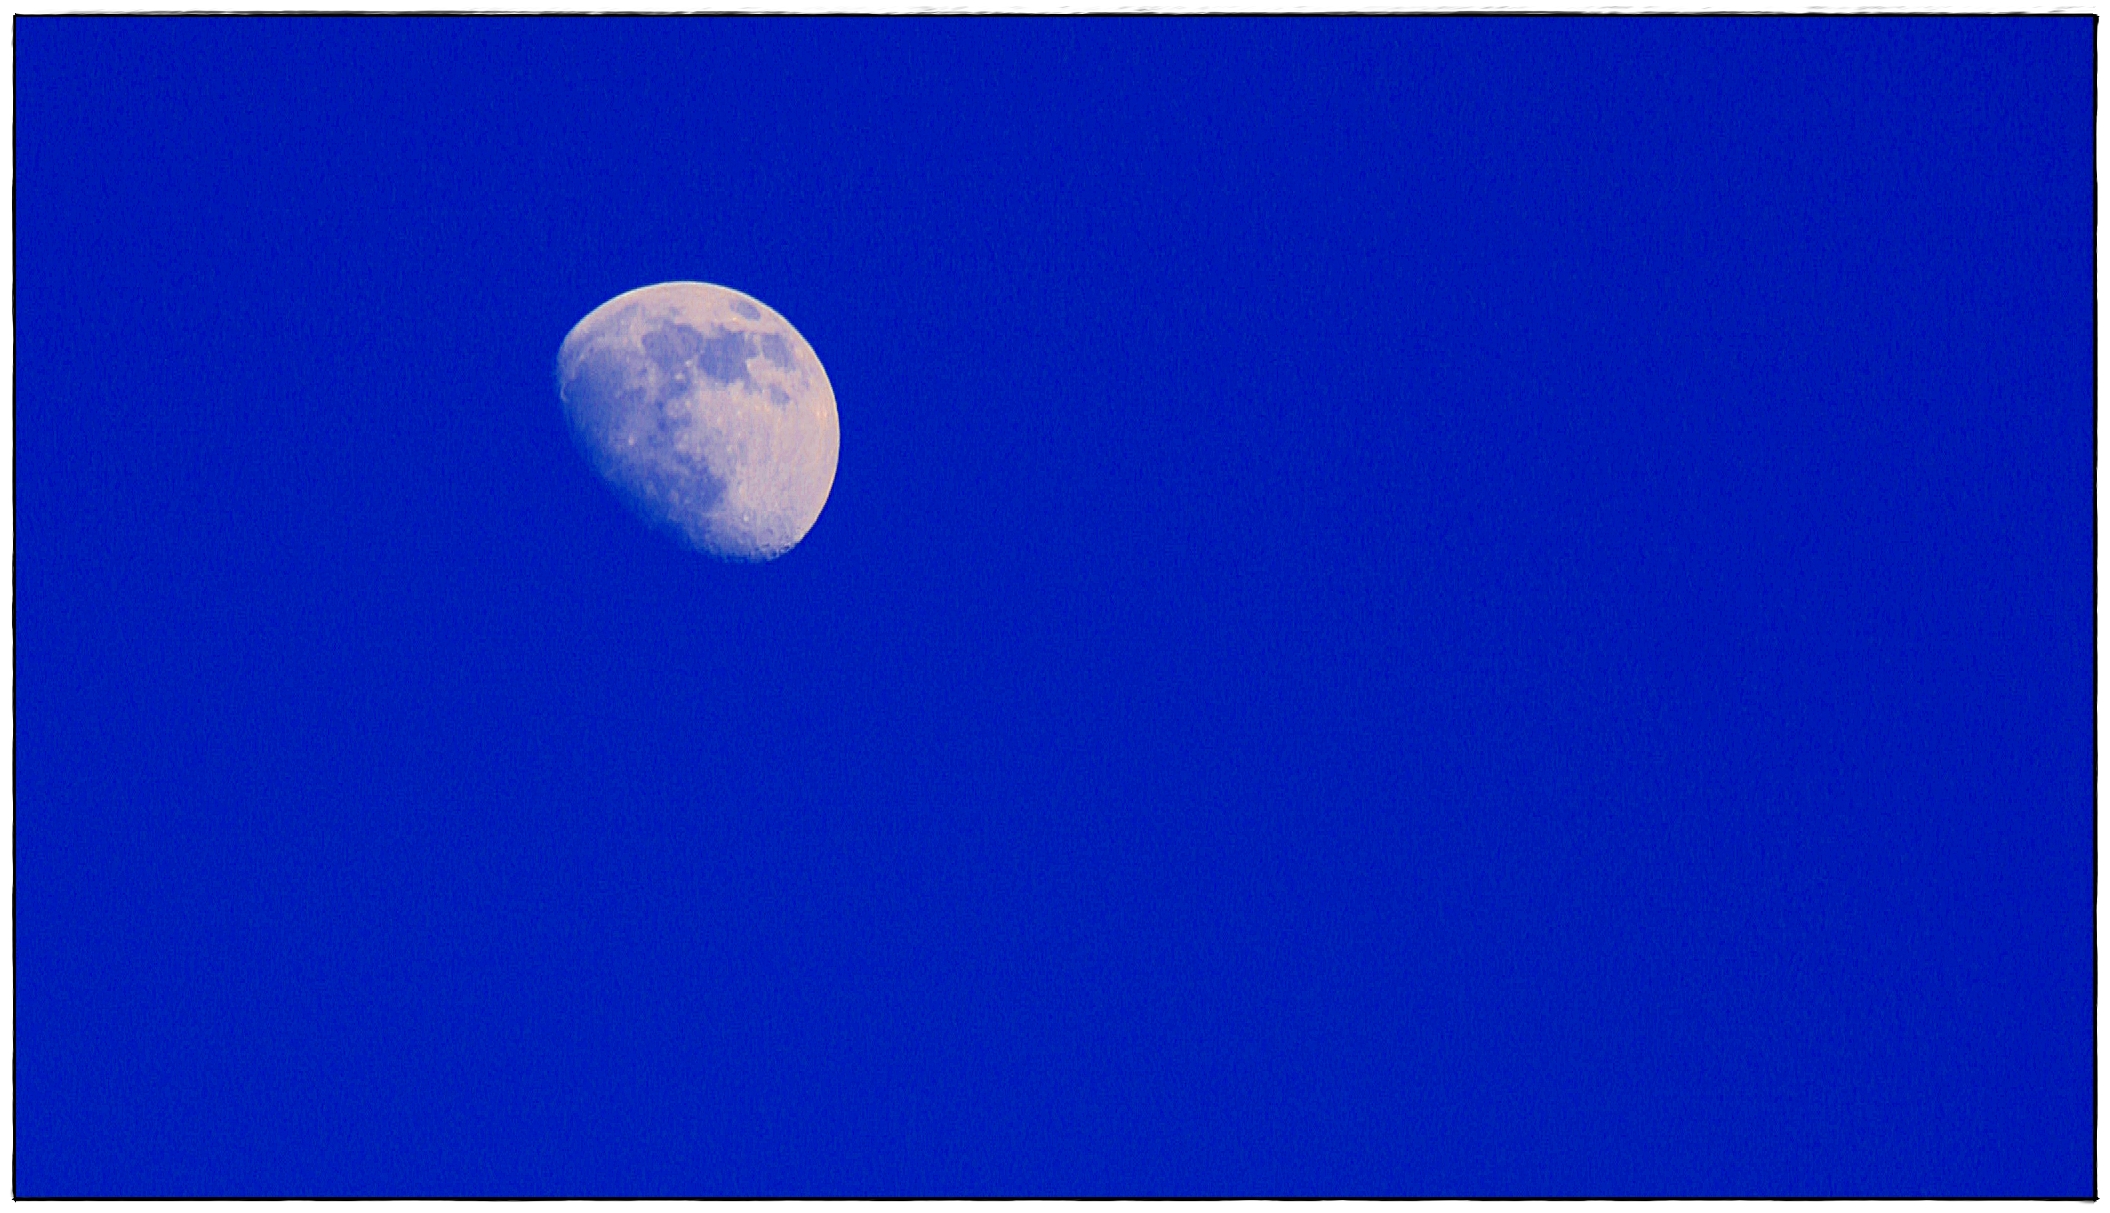
blue, moon, circle, soria, pinar, elmoncayo, noviercas, astronomical object, valledelr oaraviana